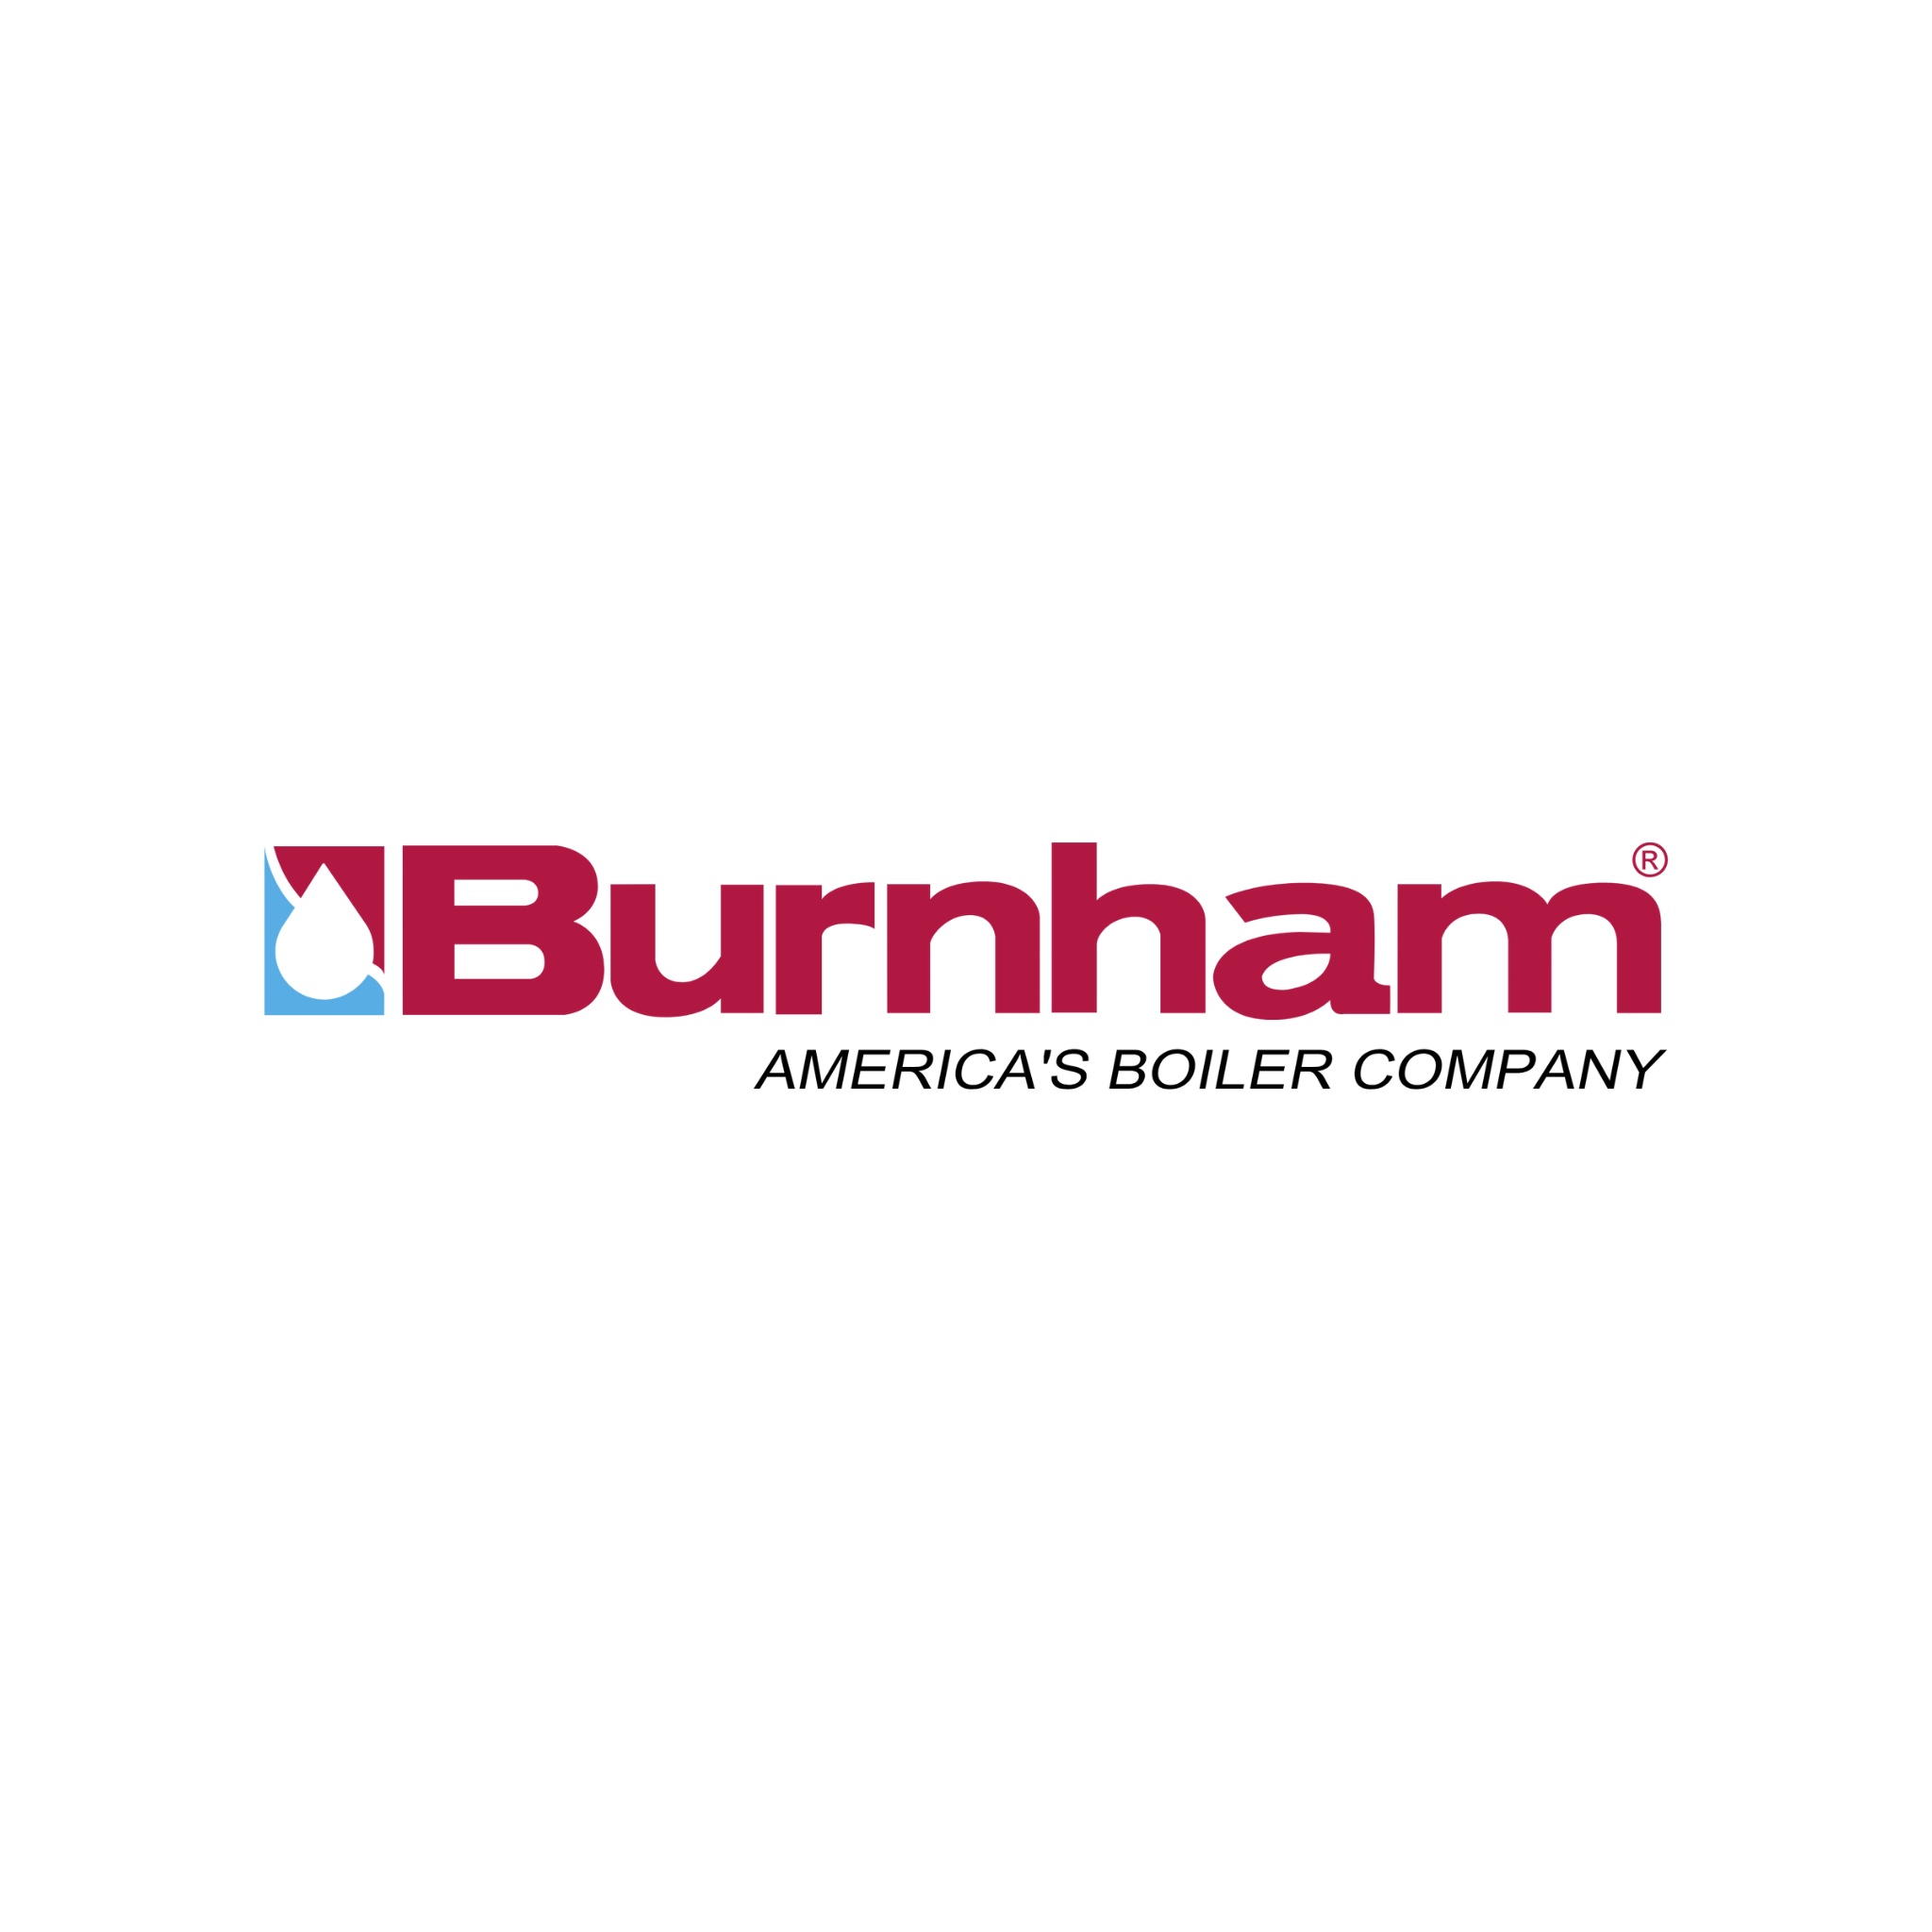
Burnham Boiler 109706-01 Nat to LP Conv Kit 0-2000FT
Brand: Burnham Boiler
Nat to LP Conv Kit 0-2000FT
Category: Hardware > Fuel > Propane